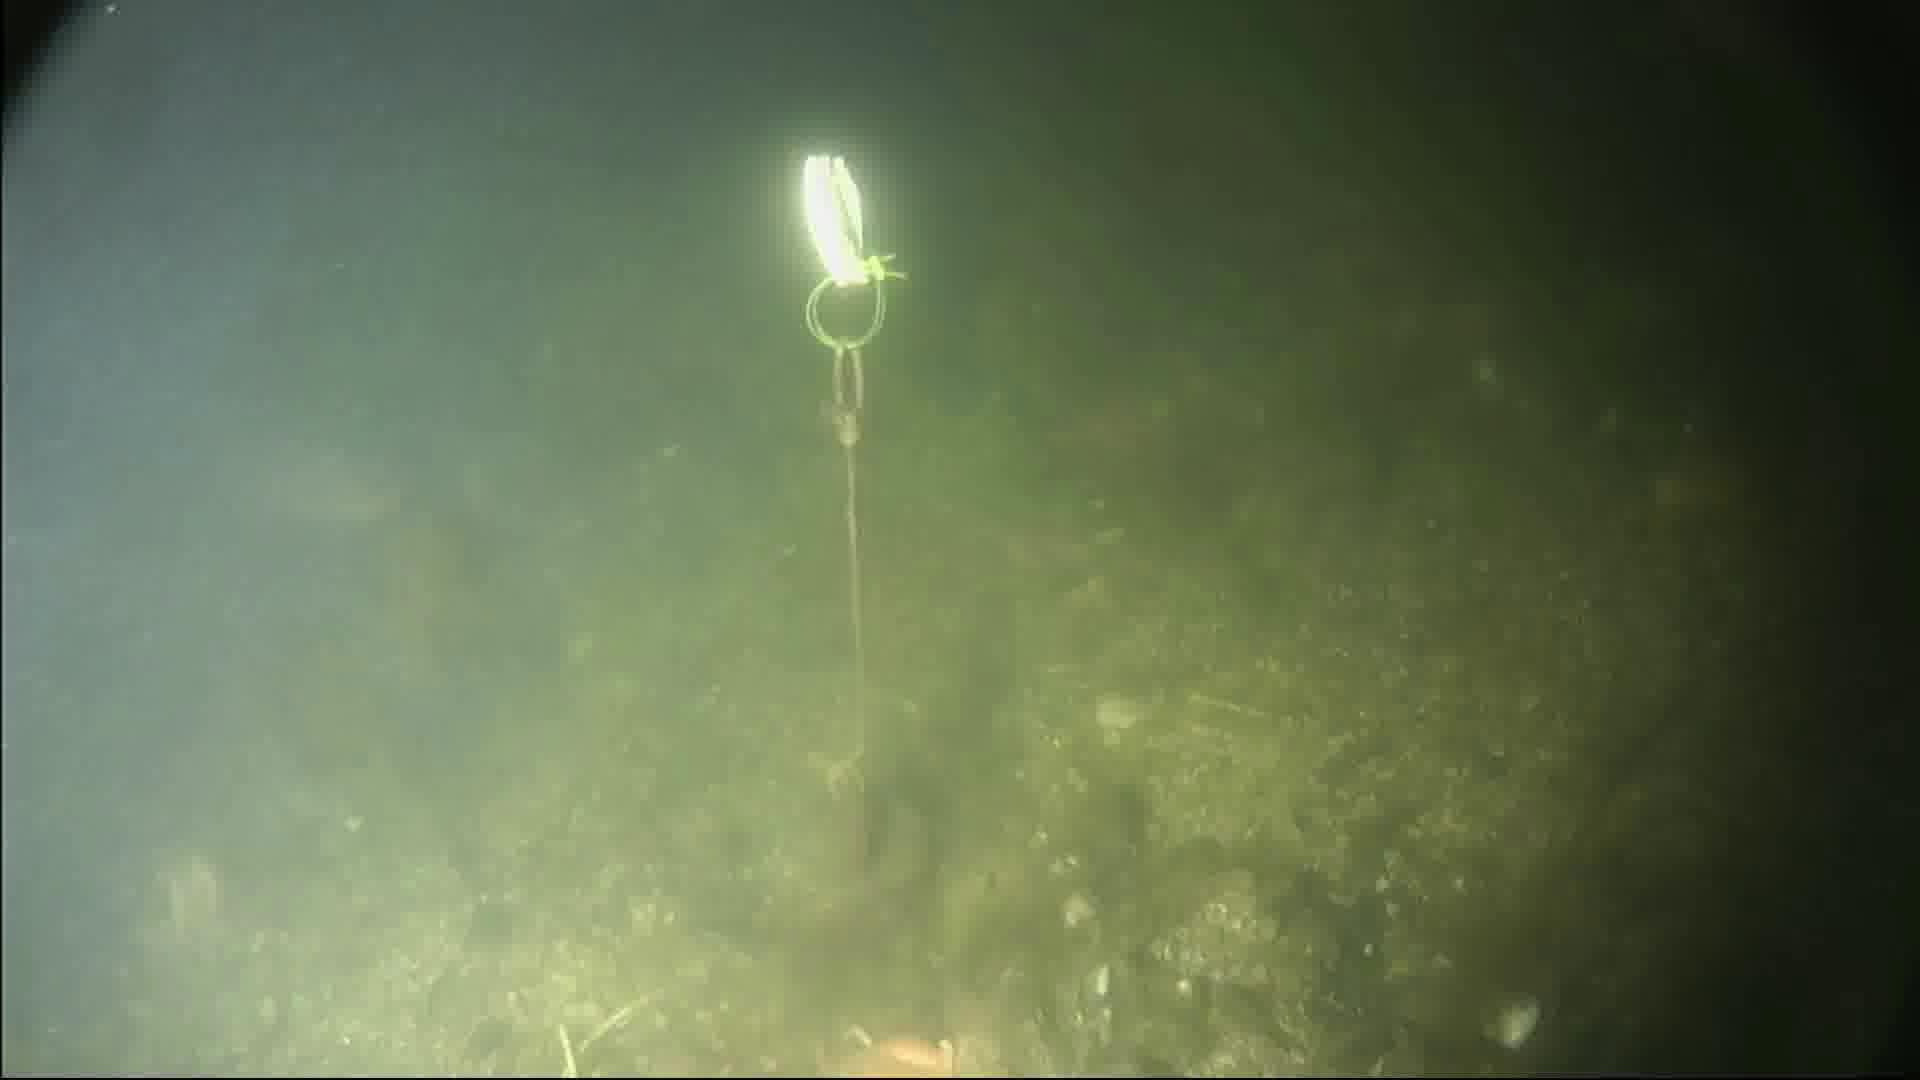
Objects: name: starfish